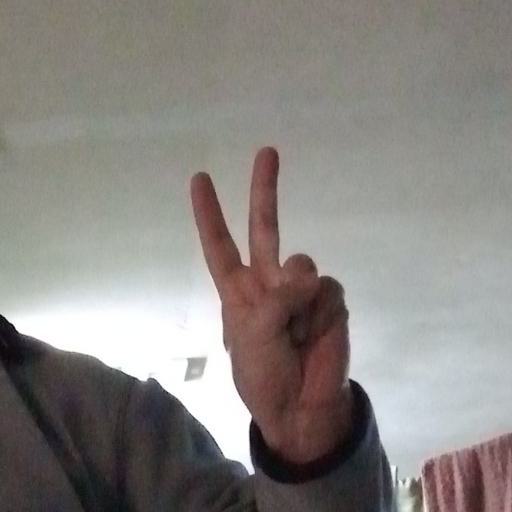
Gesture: peace